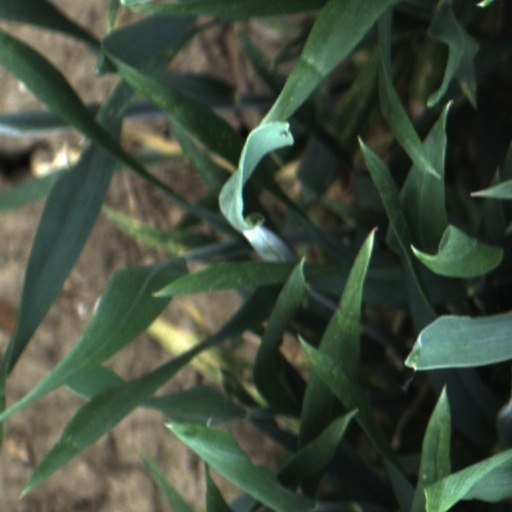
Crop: wheat